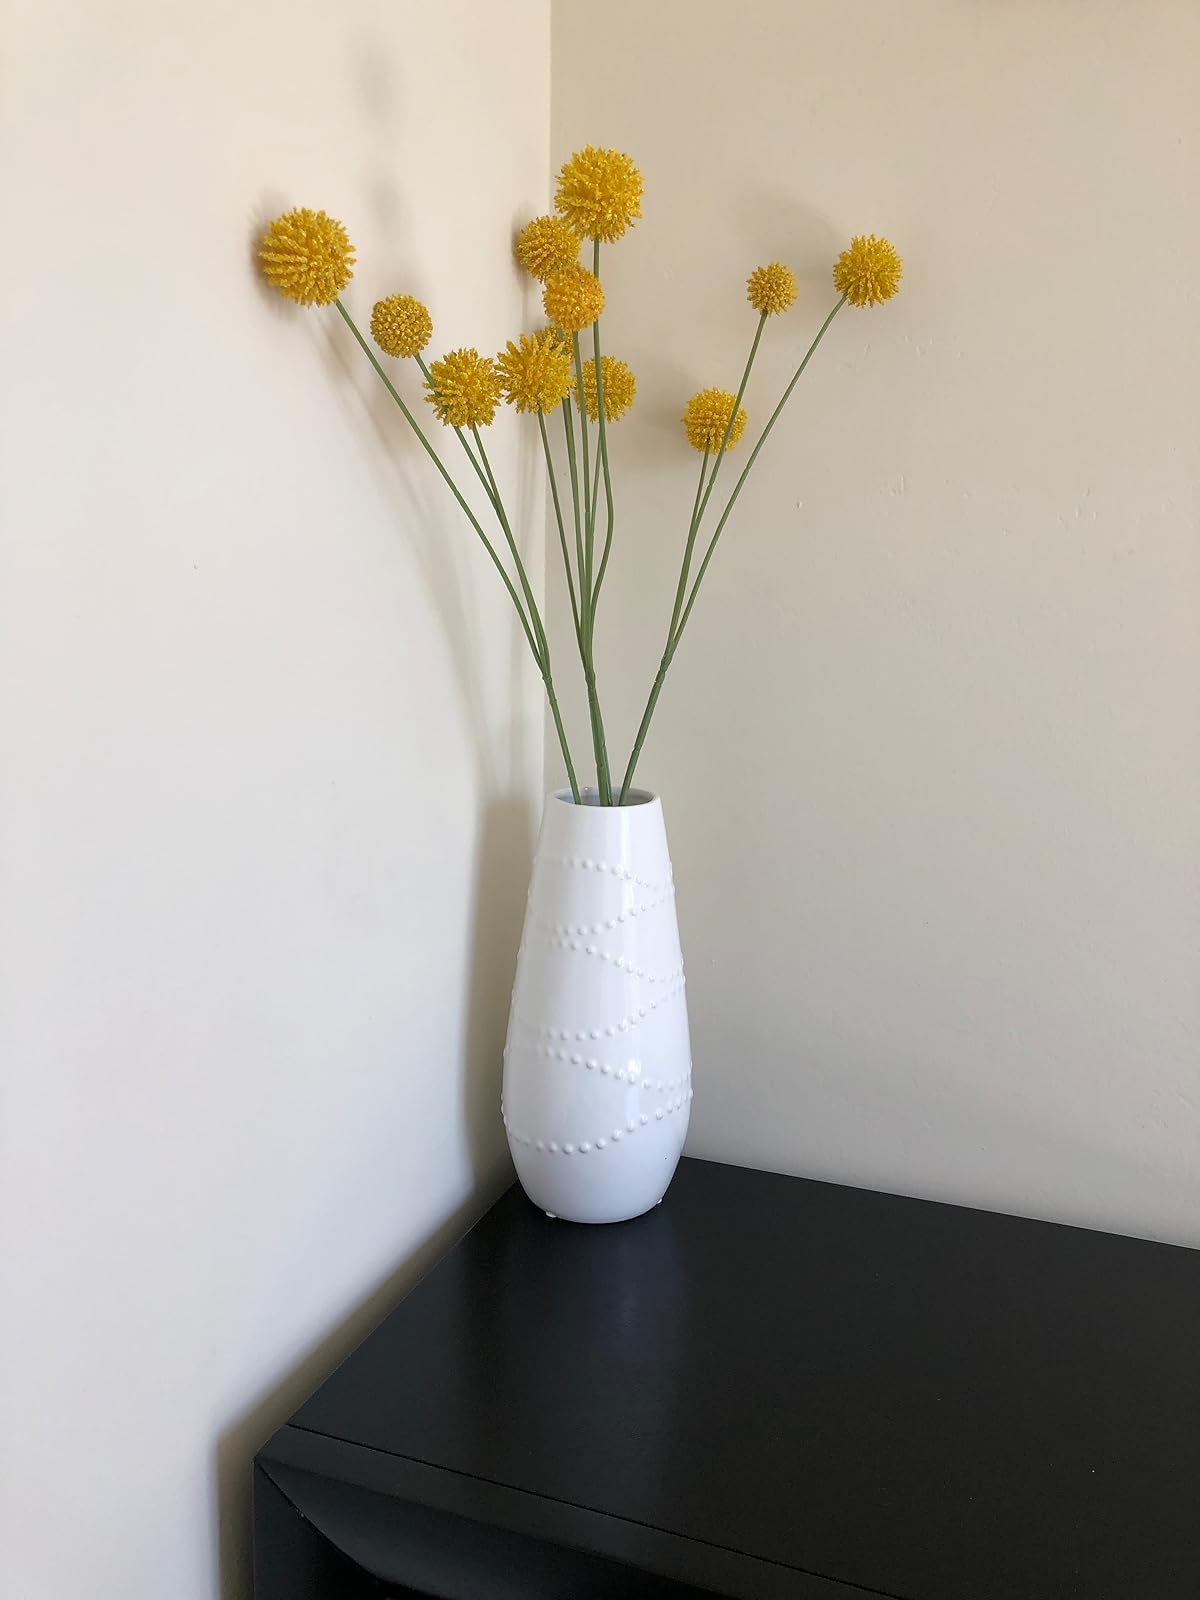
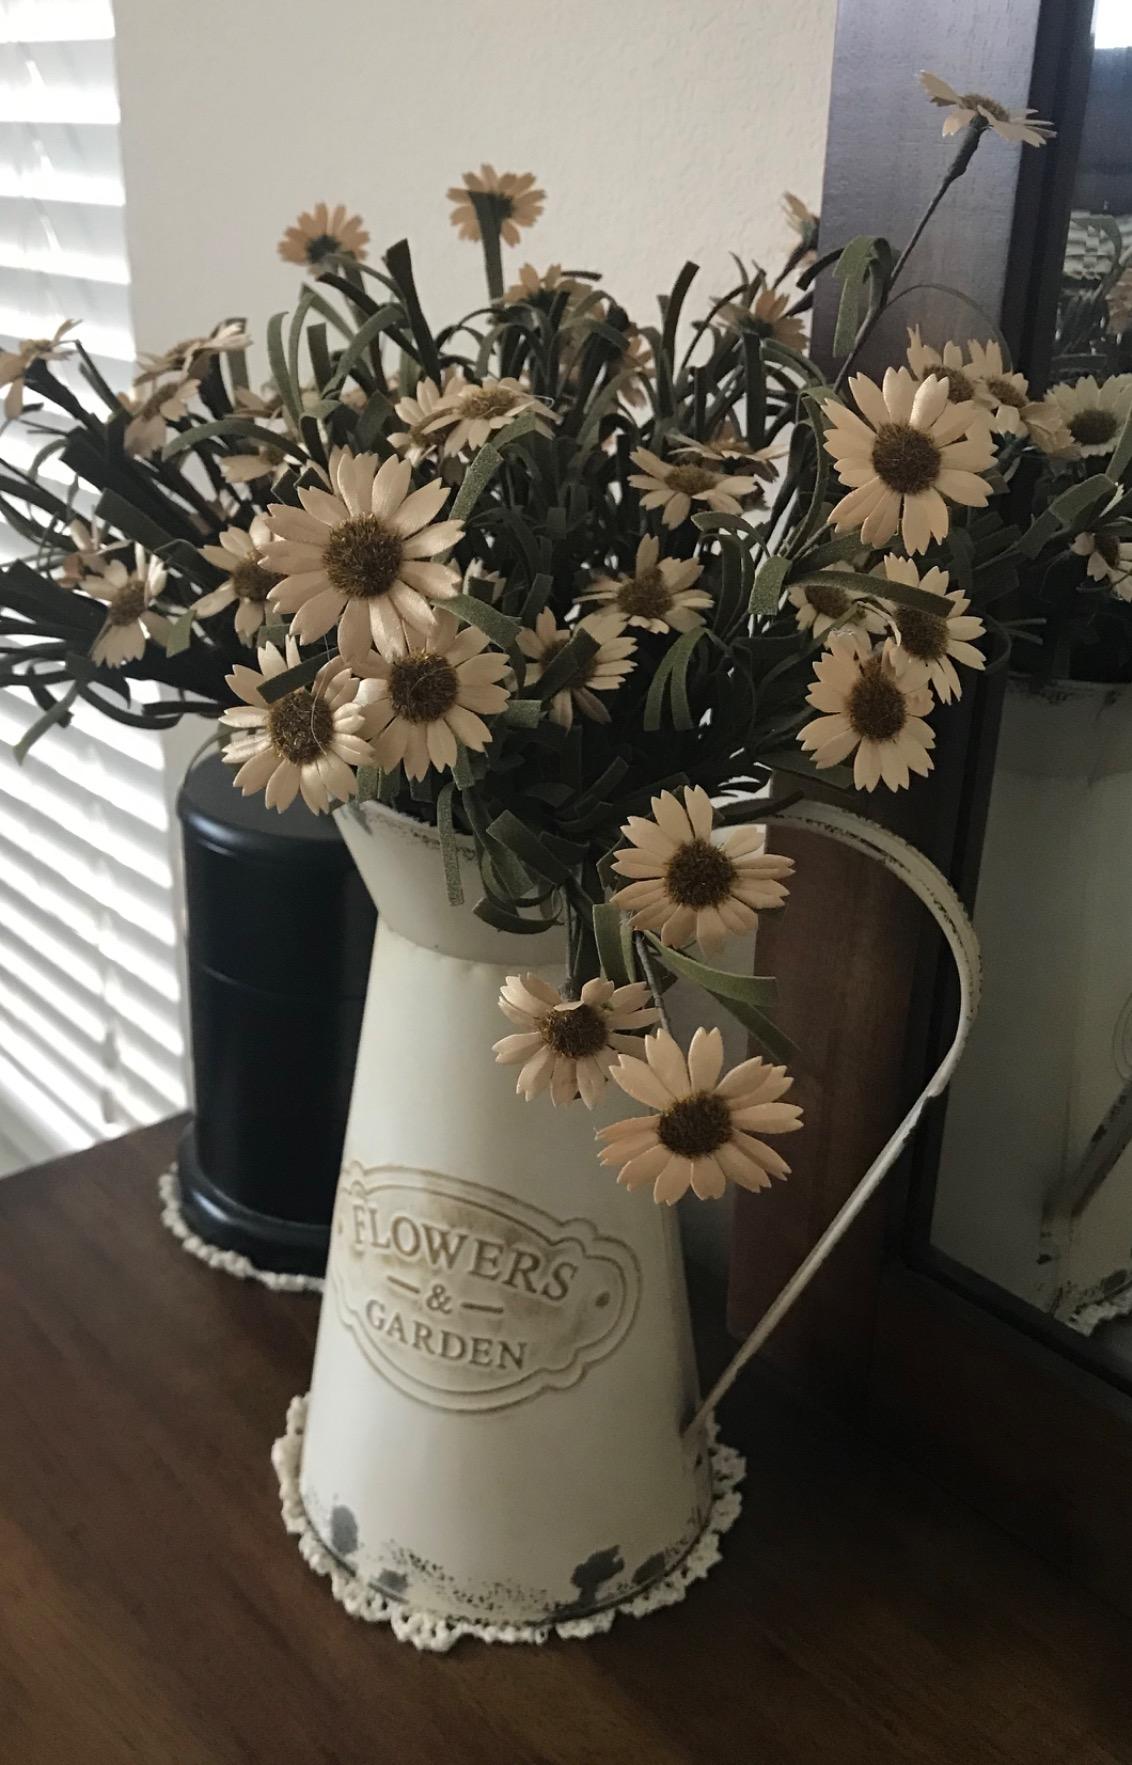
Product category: vase
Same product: no